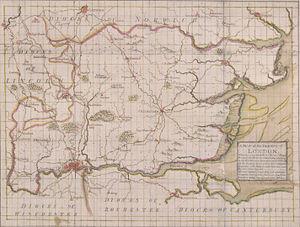
Le diocèse de Londres est un diocèse de l'Église d'Angleterre de la Province de Cantorbéry, qui s'étend essentiellement sur le Middlesex traditionnel. Son siège est la cathédrale Saint-Paul de Londres.